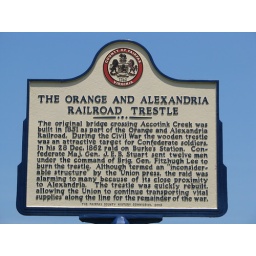
Sign about railroad bridge at Lake Accotink Park in Virginia